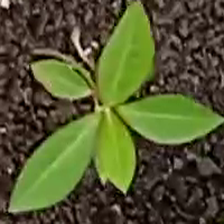
Weed species: Moti_dudhi(Euphorbia_geneculata_L)